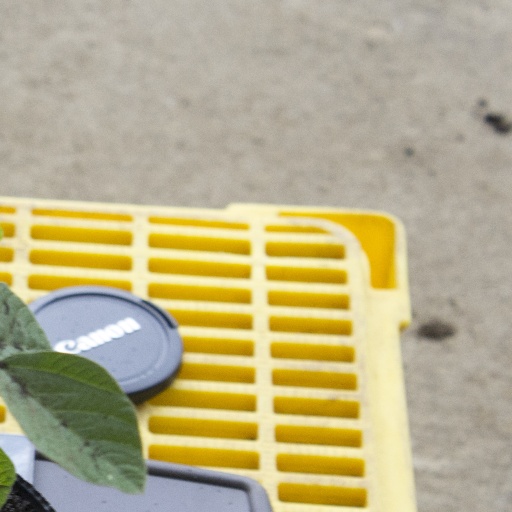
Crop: soybean